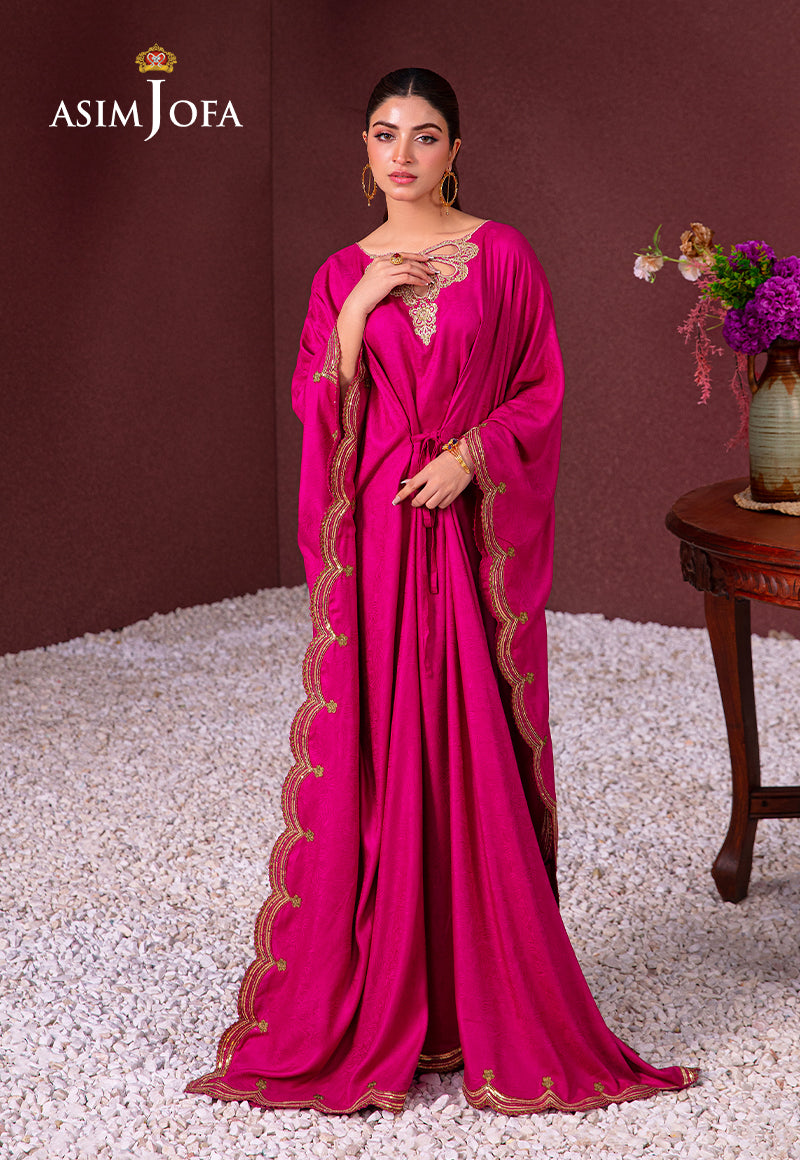
fuchsia jafra embroidered k